Kennebunk Manufacturing Company

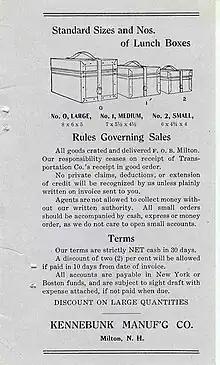
Page from KEMACO Lunch Box catalog

The Kennebunk Manufacturing Company (KEMACO) was incorporated in Maine on July 23, 1893 with John R. Littlefield of Boston, Mass., President and J. B. Lara of Kennebunk, Me., Treasurer. The purpose of the Company was the “manufacturing and dealing in cases, boxes, valises, grips, and trunks.” The name, “Kennebunk Manufacturing Company” was the same name as that of an ill fated company that had tried to build a cotton mill at Kennebunk in 1825 and failed by 1828. The new Kennebunk Manufacturing Company merged with another Kennebunk manufacturer of similar travel items known as the Travelet Company after 1895. The merged companies were purchased by J. Spaulding & Sons Company in 1902 and its operations were moved to Milton, New Hampshire where they occupied the old N.B. Thayer & Co, shoe factory until 1936. While in Milton the Kennebunk Manufacturing Company, manufactured megaphones, radio speaker horns and violin cases in addition to its original line of lunch boxes and suit and sample cases.